Emma Dean Powell

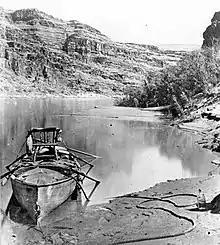
John Wesley Powell's boat, the "Emma Dean", named for his wife

After the Civil War, Powell returned to teaching and Emma accompanied him and his students on geologic and nature field trips in the 1860s and 1870s. Throughout 1868 and 1869 Powell surveyed the Colorado Territory. While most of their party returned east during the fall, Powell and what remained of his colleagues, built cabins for a winter camp in the Rockies along the White River. Emma was on the expedition as well, the only woman in the party. During this expedition, she served as assistant ornithologist and prepared around 175 specimens for study.